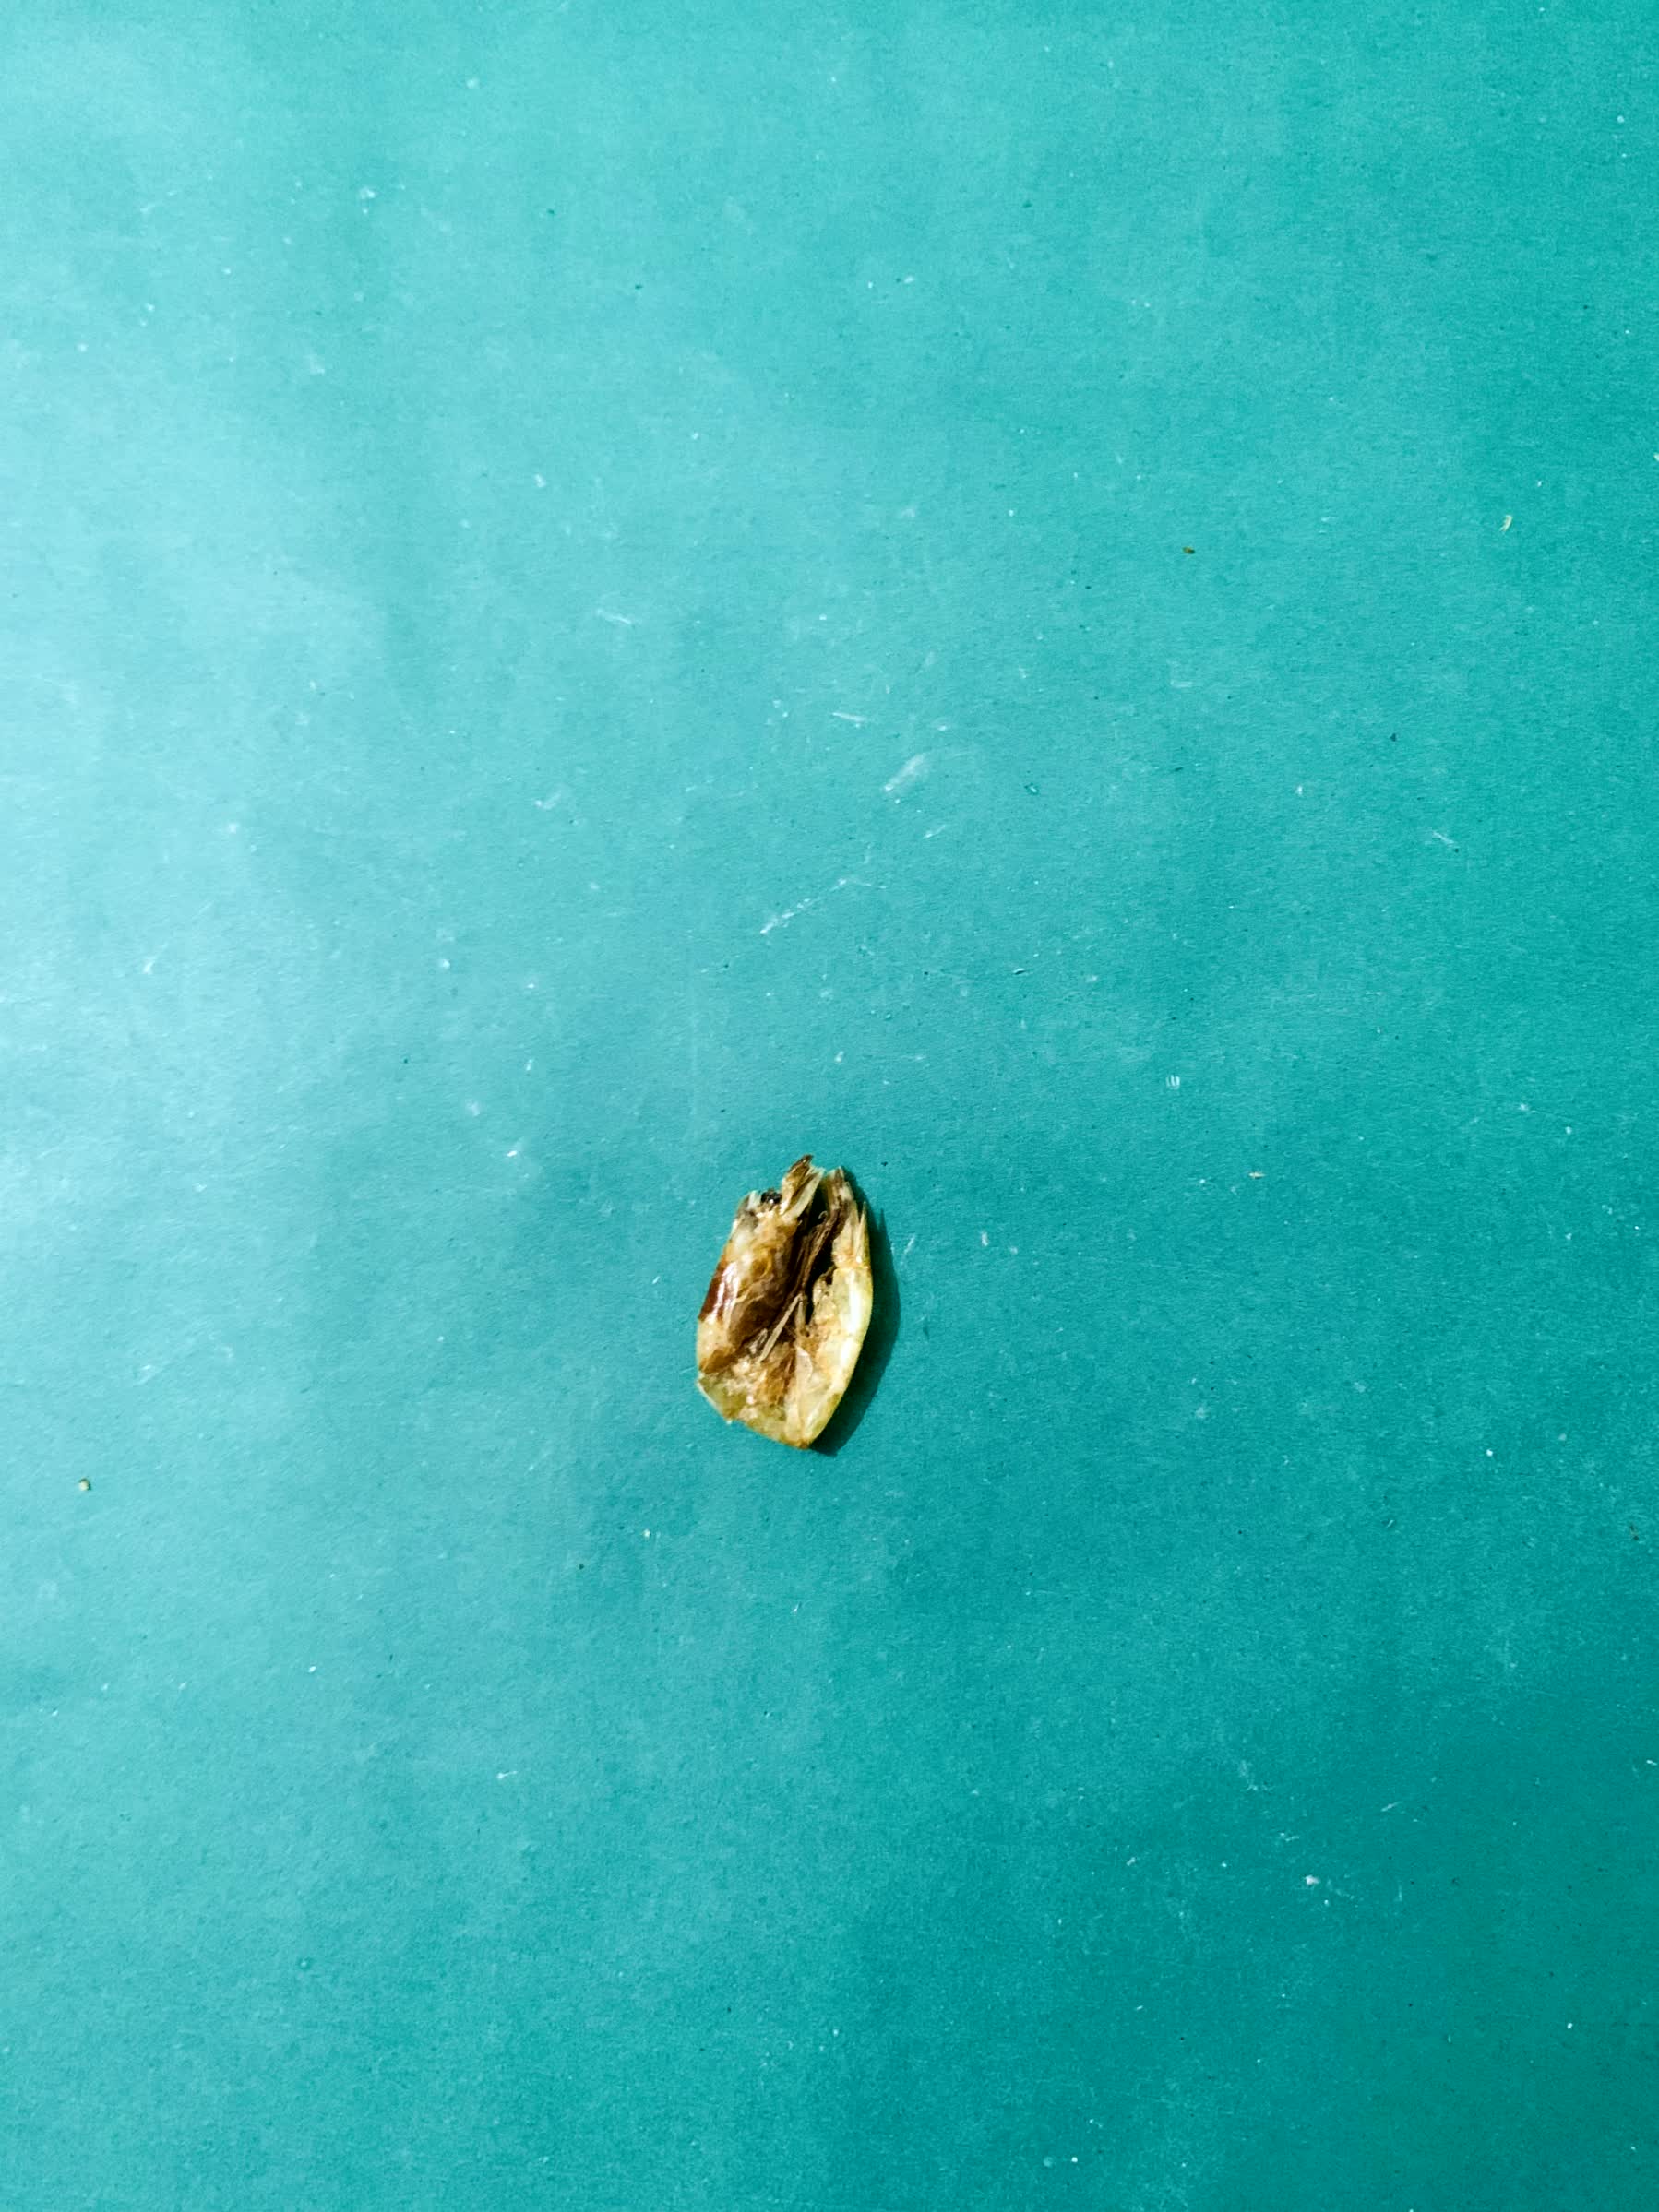
Species: chingri